Bradenstoke

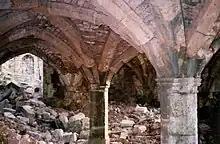
Undercroft of the abbey

A 15th-century timber-framed building in Bradenstoke village is reputedly a guesthouse for the priory; it was converted to a house in the 16th century and divided into three cottages in the 18th, and is now Grade II* listed.